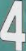
Number: 4